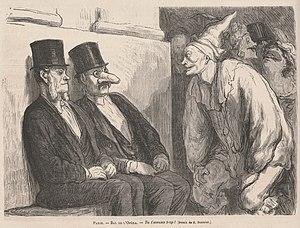
Scène comique du Carnaval de Paris.
Le Carnaval de Paris est une fête populaire parisienne succédant à la Fête des Fous, laquelle prospérait depuis au moins le XIᵉ siècle jusqu'au XVᵉ siècle.